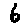
Label: 6